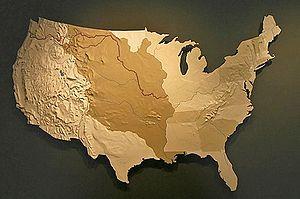
La Louisiane espagnole était une subdivision de la Nouvelle-Espagne sous l'autorité de la Capitainerie générale de Cuba. Les Espagnols acquirent la Louisiane française grâce au traité de Fontainebleau en 1762, par lequel les Français cédèrent ce territoire à leur allié. Cependant, les Français reprirent le territoire en 1800 avec le traité de San Ildefonso.
Les Franco-Américains sont des citoyens des États-Unis ayant une ascendance française, ancienne ou récente. L'expression englobe les personnes ayant des ascendants originaires de Nouvelle-France, de Haute et Basse-Louisiane, ou des colonies françaises des Caraïbes.